Alexander Godley

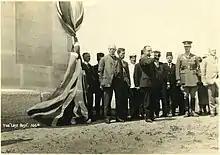
Godley at the unveiling on 12 May 1925 of the Chunuk Bair Memorial

The II ANZAC Corps played an important role in the Third Battle of Ypres in October 1917. Following the success of his corps at the Battle of Broodseinde on 4 October 1917, Godley believed the morale of the Germans was low and pushed for further attacks to secure the Passchendaele Ridge. This was in concert with the preference of Field Marshal Douglas Haig, the commander of the British Expeditionary Force. Godley's commander, General Herbert Plumer, preferred to halt the offensive as the weather had deteriorated immediately after the battle. In the Battle of Poelcapelle on 9 October by the 49th and 66th Divisions, both British formations attached to II ANZAC Corps, were hampered by the poor weather which showed no signs of abating and achieved very limited gains.